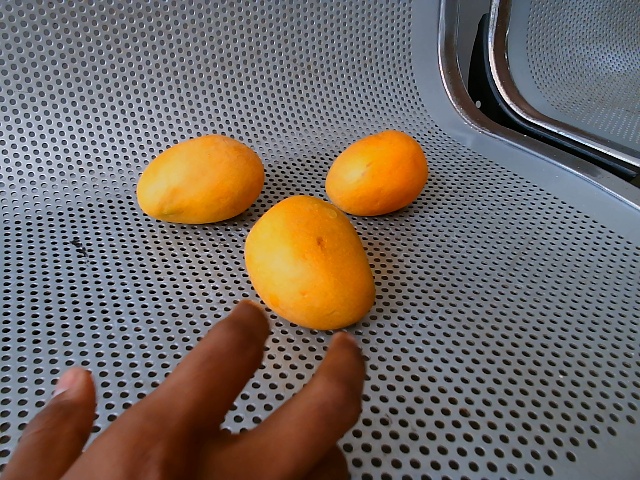
Label: Ripe_Mango